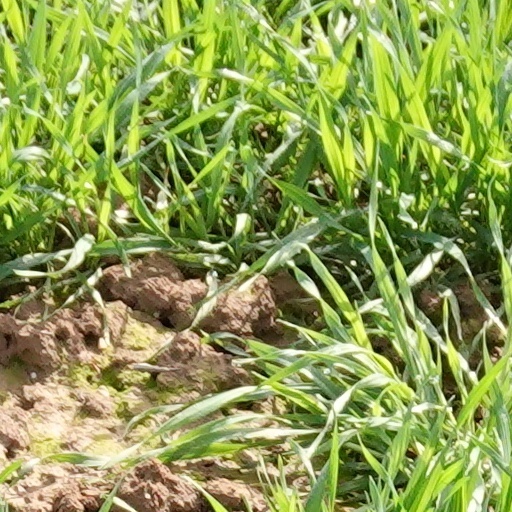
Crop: wheat